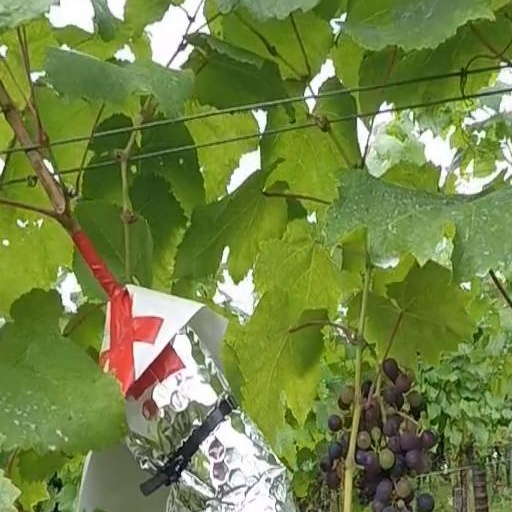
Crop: grape